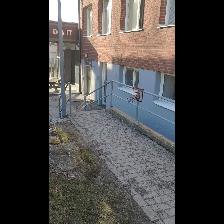
Label: NonHuman